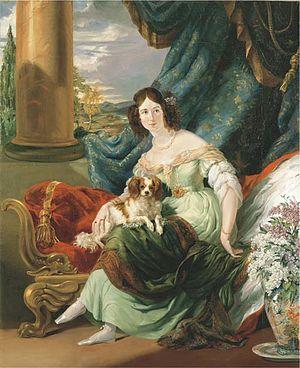
Sir George Hayter est un peintre et graveur anglais de renom, spécialiste de la peinture de portraits et de grands tableaux impliquant dans certains cas, plusieurs centaines de portraits individuels. La reine Victoria apprécie ses mérites et nomme Hayter son peintre principal en ordinaire et lui décerne aussi le titre de Chevalier en 1841.
Arthur Charles Esprit, marquis de La Bourdonnaye, député français de 1827 à 1831 puis de 1837 à 1844, est le fils de Esprit Charles Clair de La Bourdonnaye et de Louise-Philippe de Chauvelin. Il est né à Paris le 29 janvier 1785 et décédé dans la même ville le 11 avril 1844.